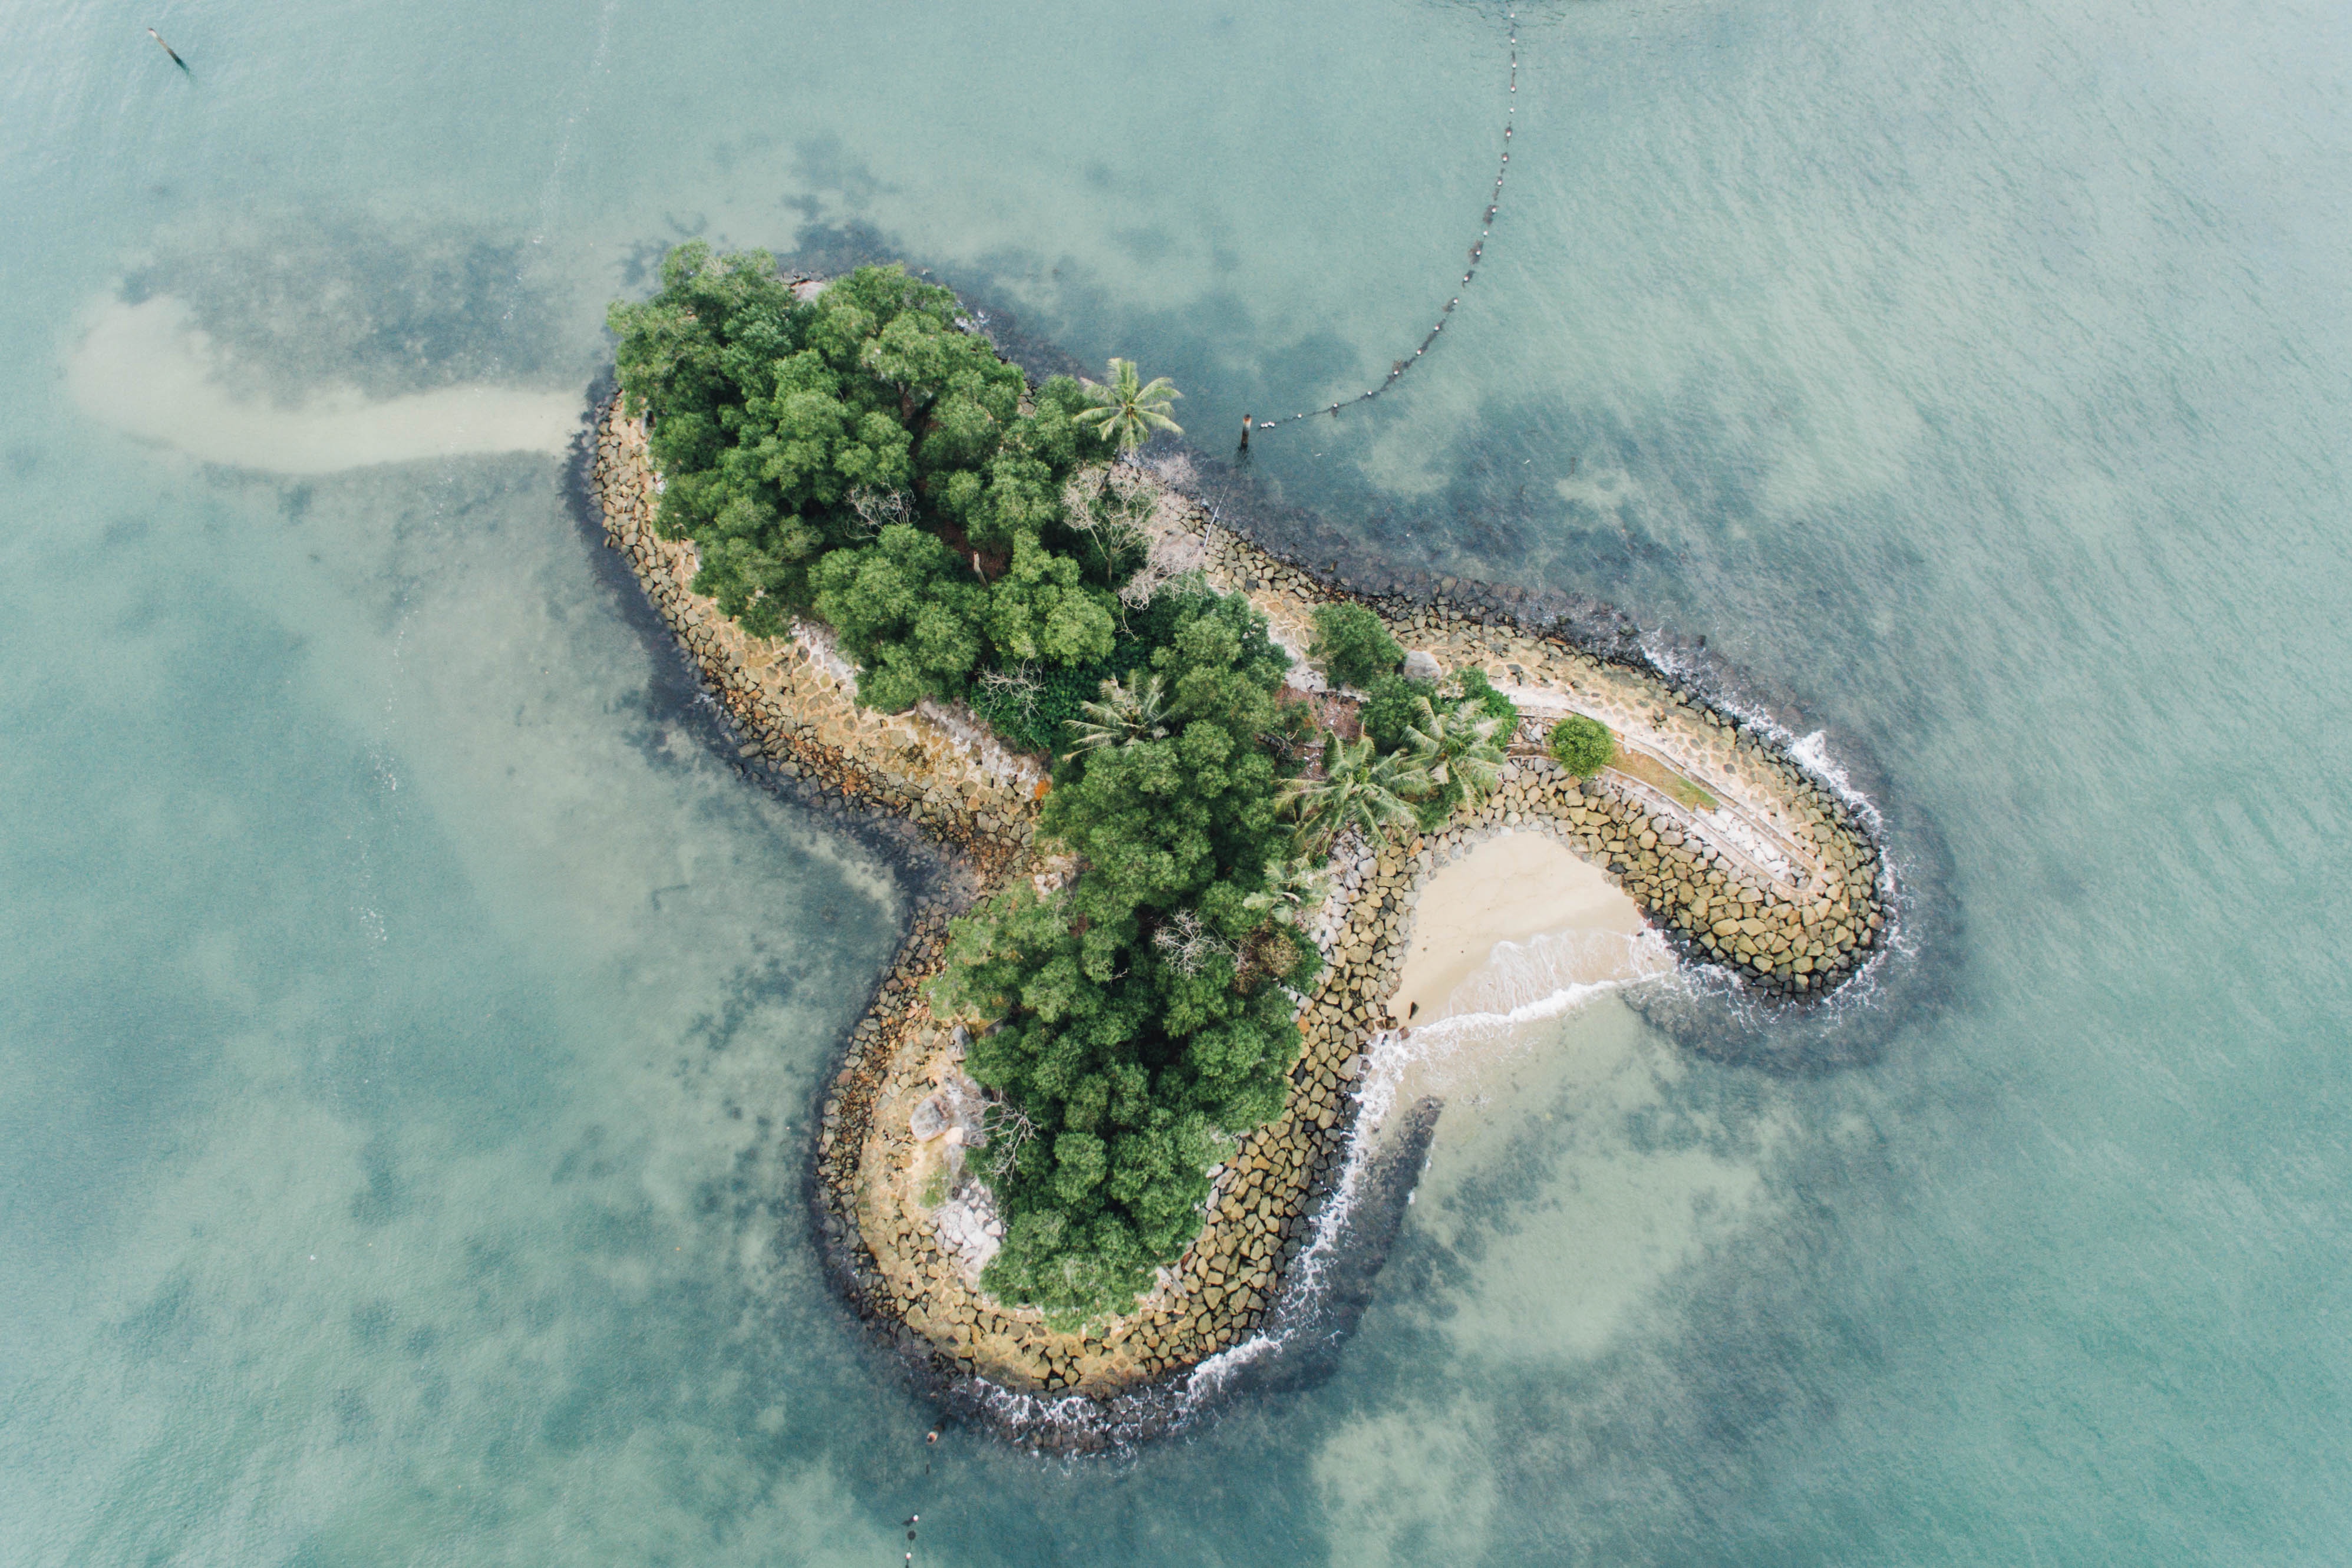
sea, coast, water, wave, biology, reptile, crocodile, aerial photography